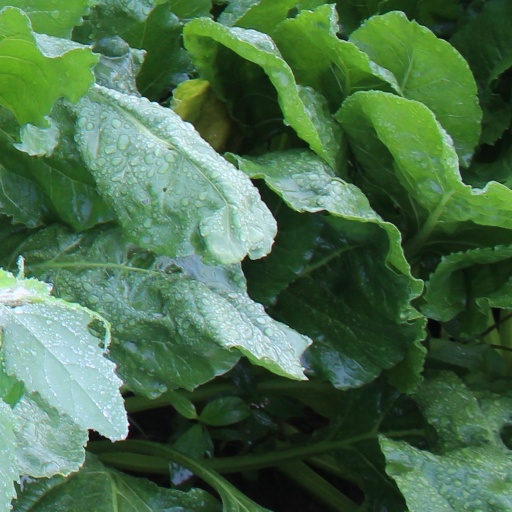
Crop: sugar beet